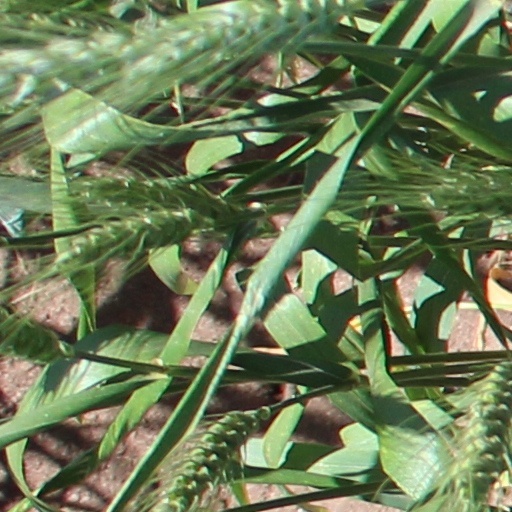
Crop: wheat